The Girls (1968 film)

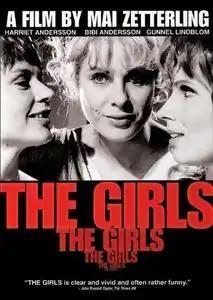

The Girls is a 1968 Swedish-language drama film directed by Mai Zetterling, starring Bibi Andersson, Harriet Andersson and Gunnel Lindblom. It is a feminist reinvention of the ancient Greek play "Lysistrata" by Aristophanes, and revolves around a theatre group which sets up the play.